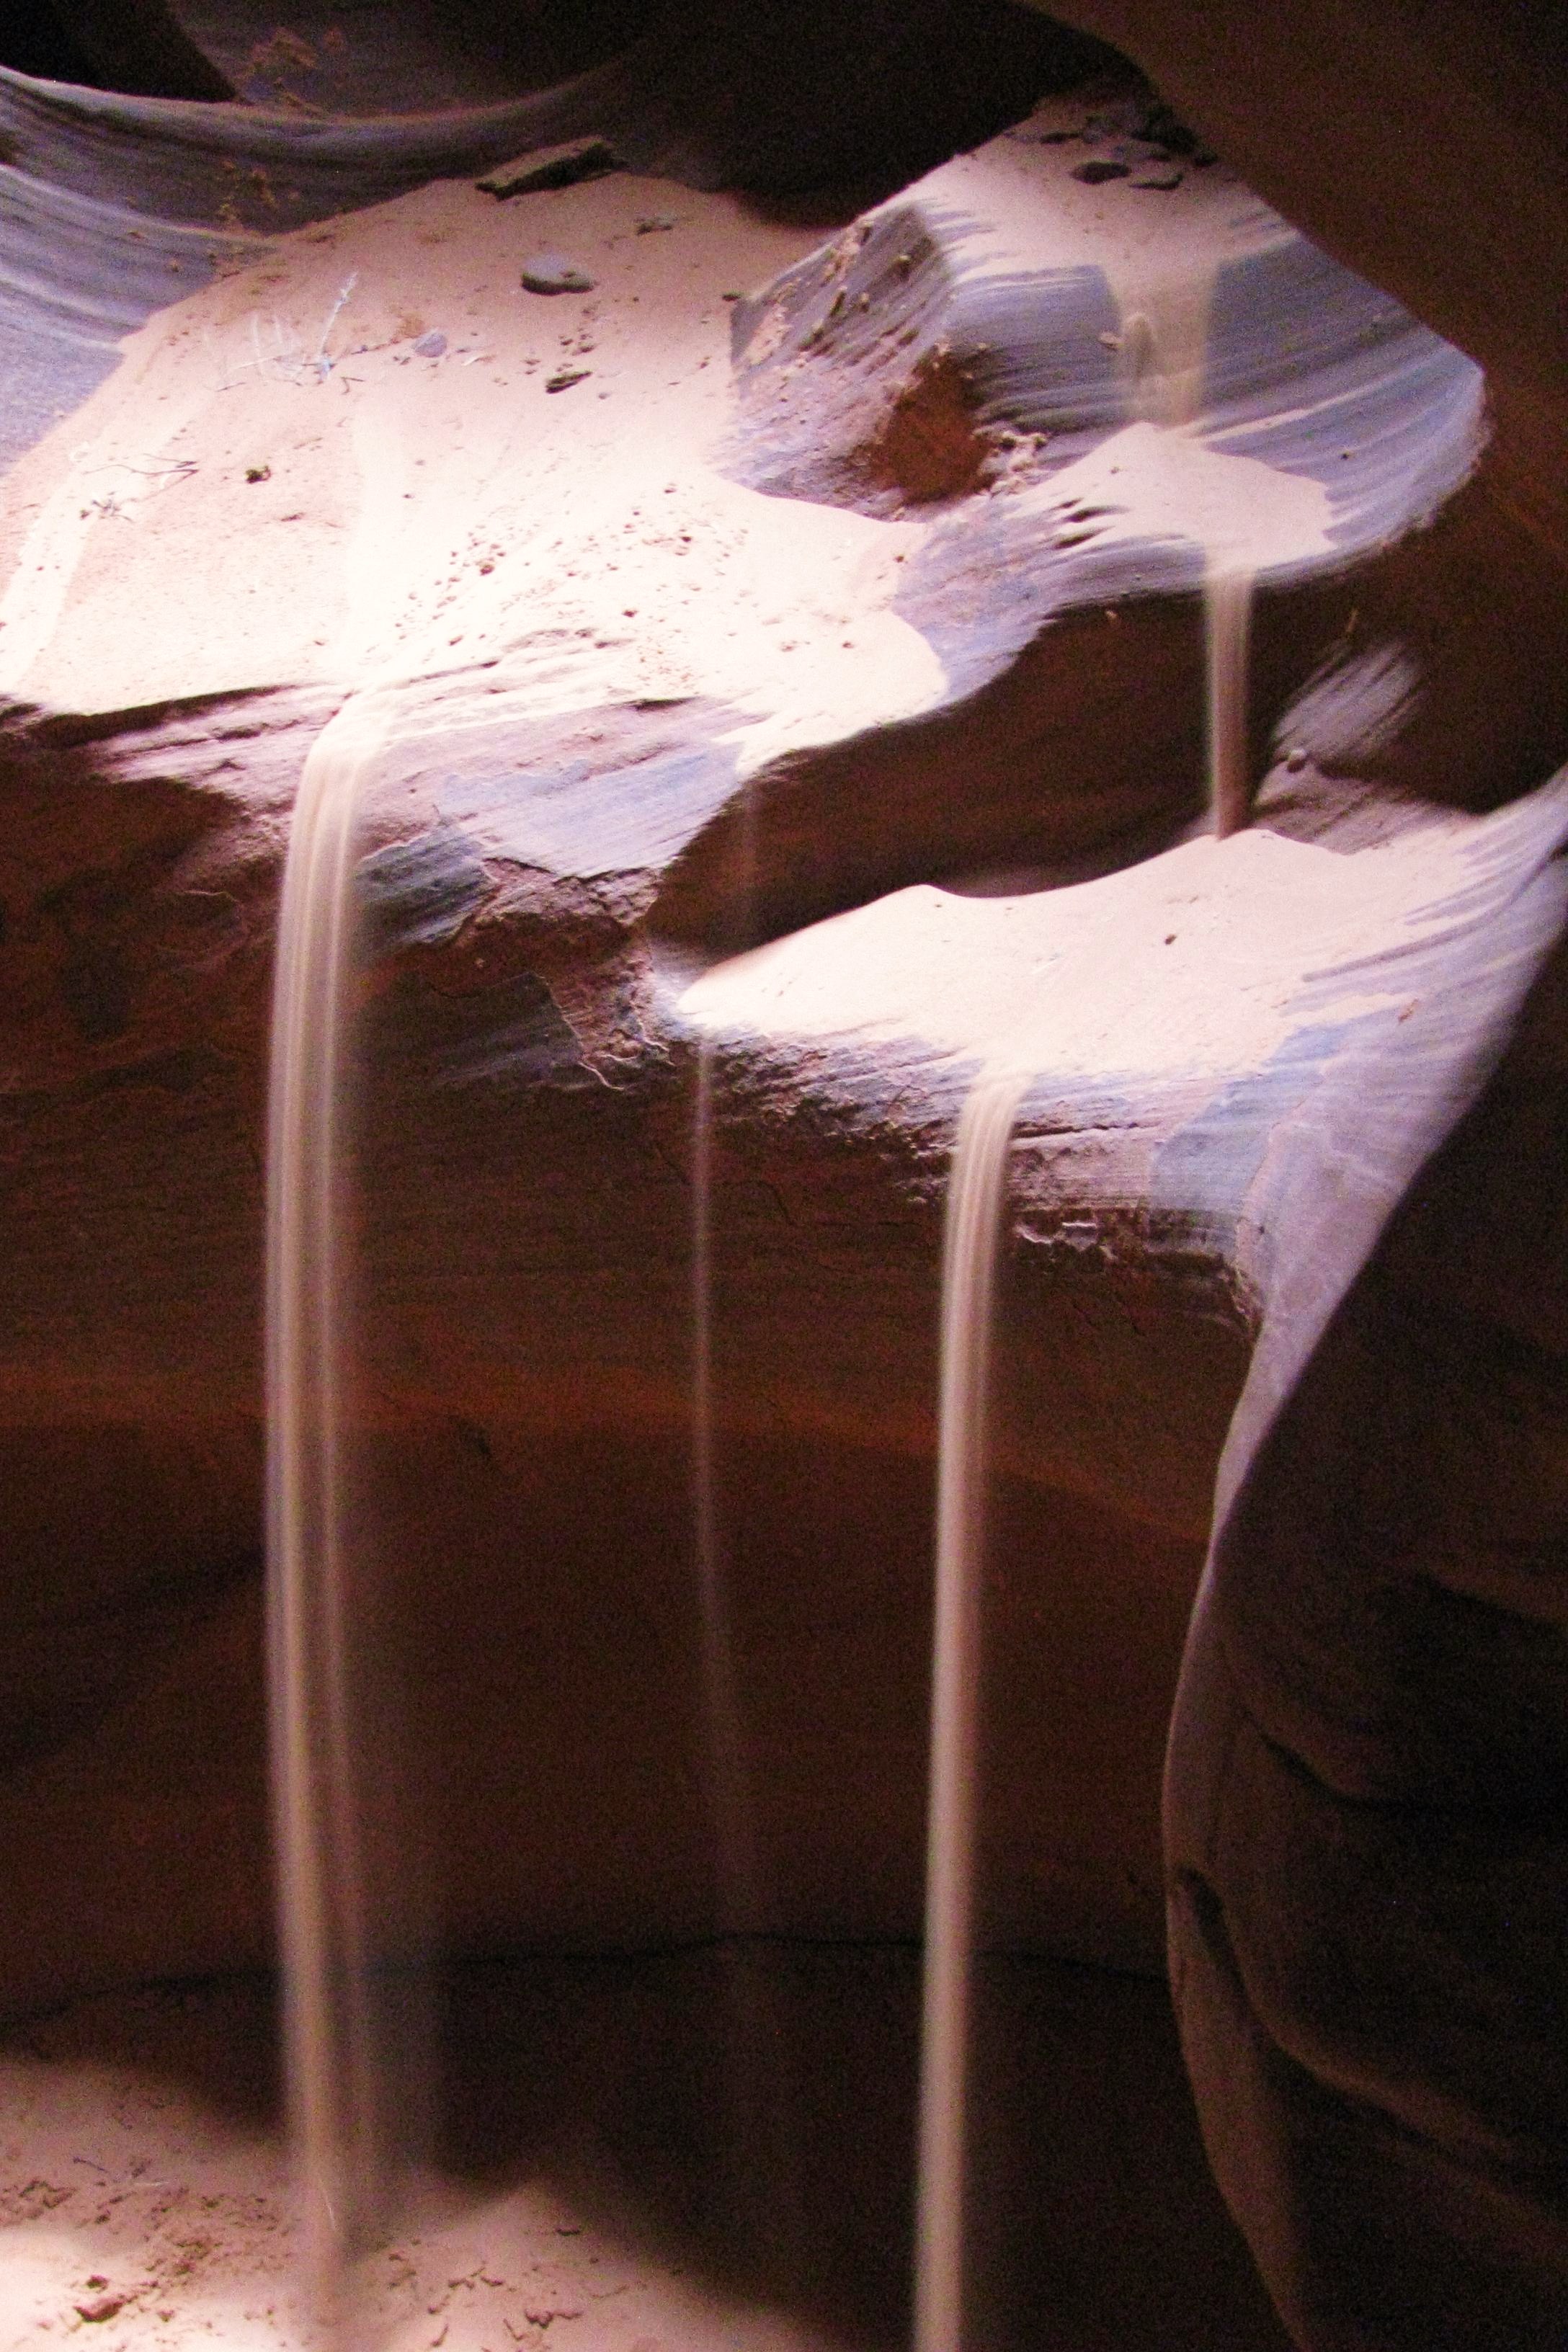
antelope, canyon, sand, cave, desert, light, water, art